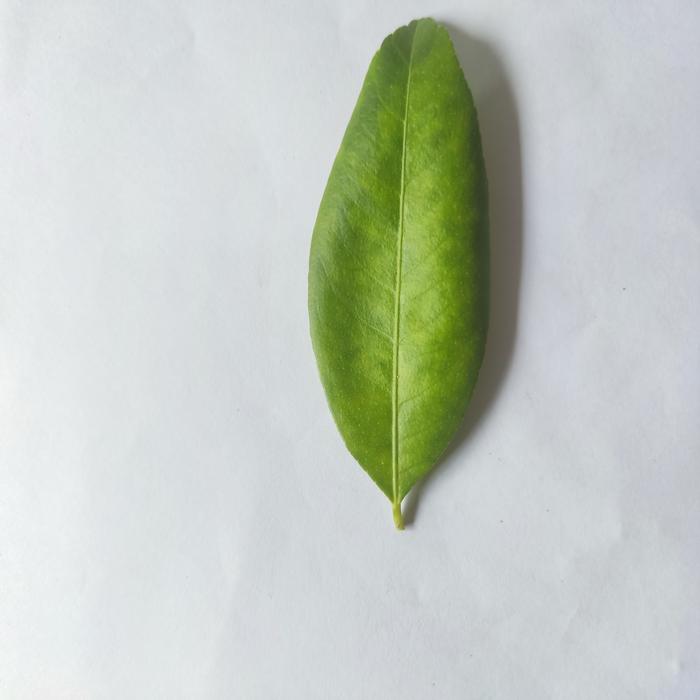
Crop: Lemon
Leaf condition: Citrus